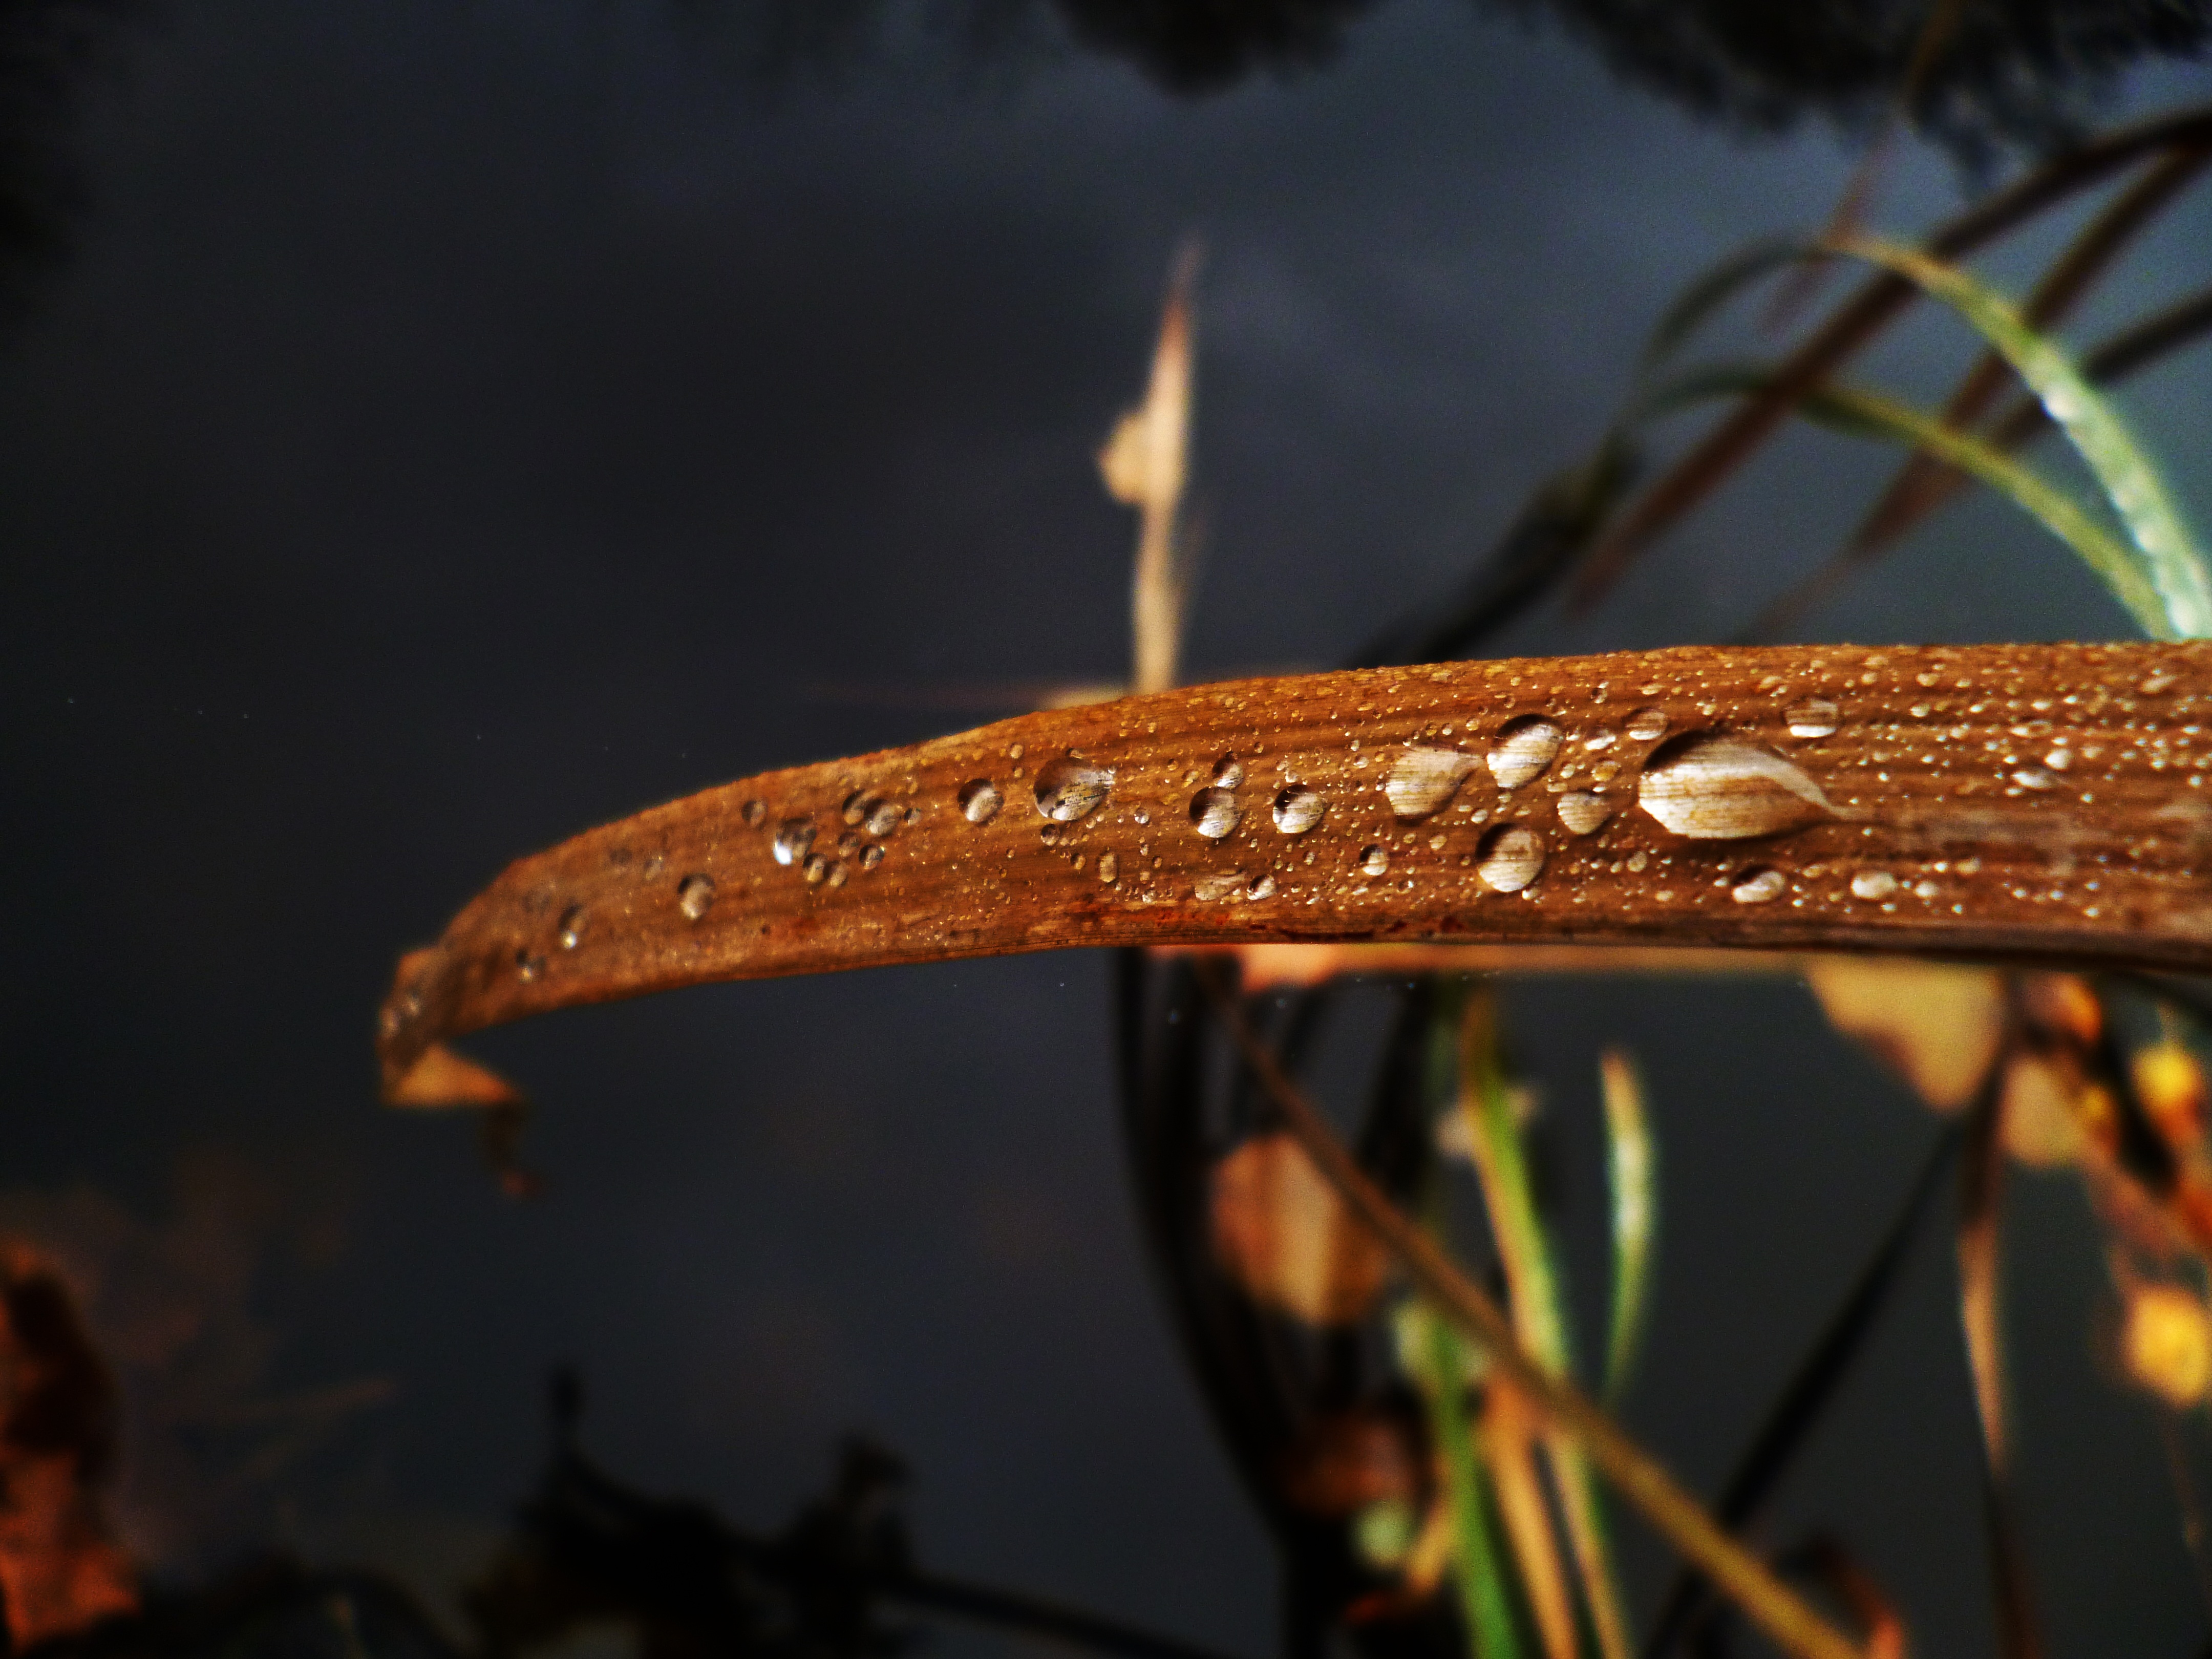
branch, drop, leaf, flower, raindrop, macro, autumn, close up, blade of grass, blade, macro photography